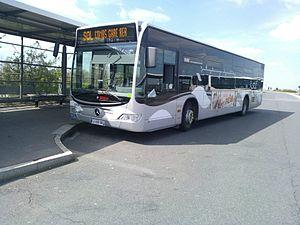
Citaro II Facelift N°12220 de la ligne SOL à la Gare de Lieusaint - Moissy
L'Organisation professionnelle des transports d’Île-de-France est l’organisation française regroupant l’ensemble des entreprises privées exploitant des lignes d'autobus régulières inscrites au plan de transport de la région d’Île-de-France.